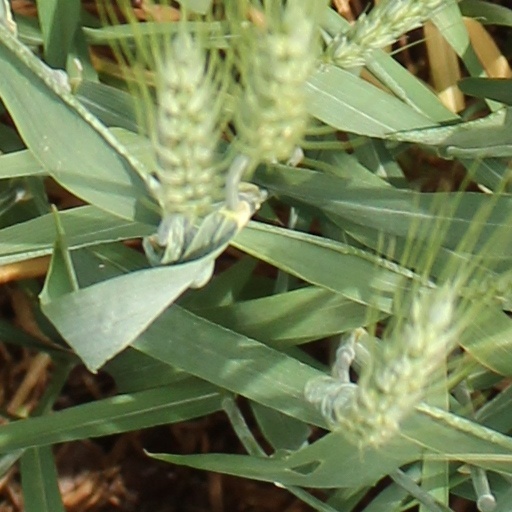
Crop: wheat